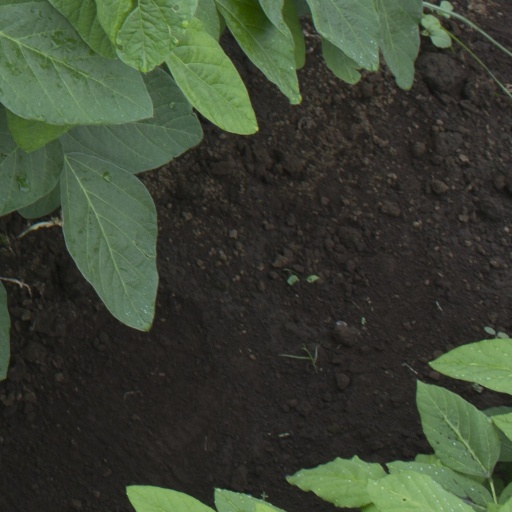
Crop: soybean